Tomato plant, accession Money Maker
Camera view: horizontal (90 deg, fisheye); turntable rotation: 90 degrees
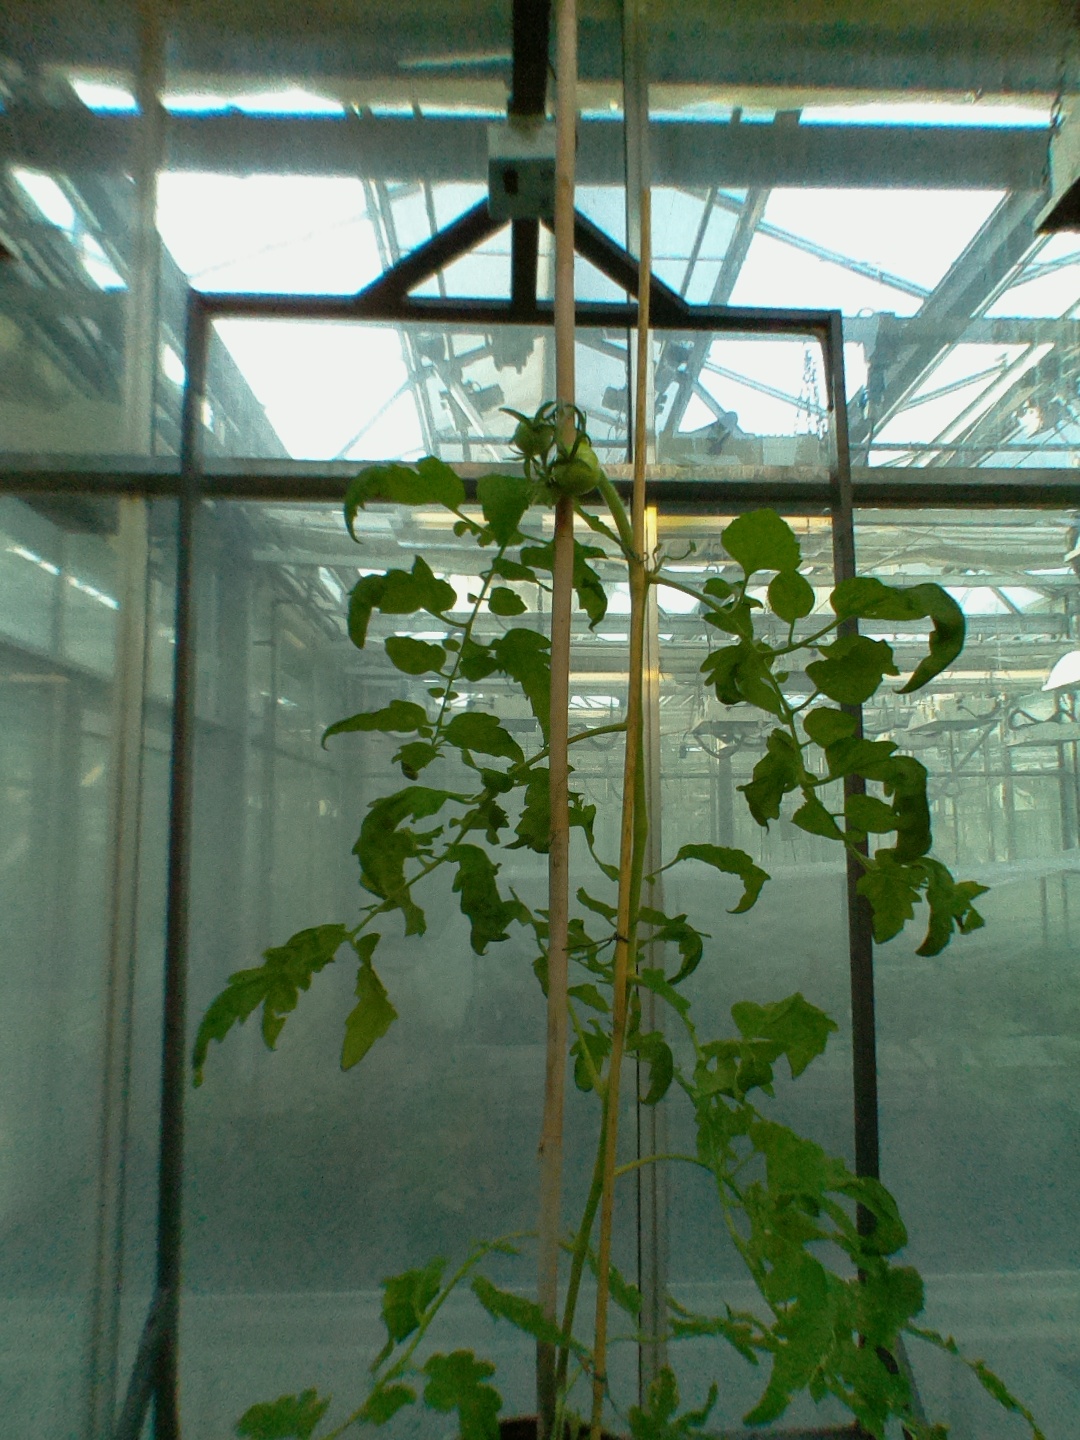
BBCH growth stage 71: 10%-20% of final fruit size